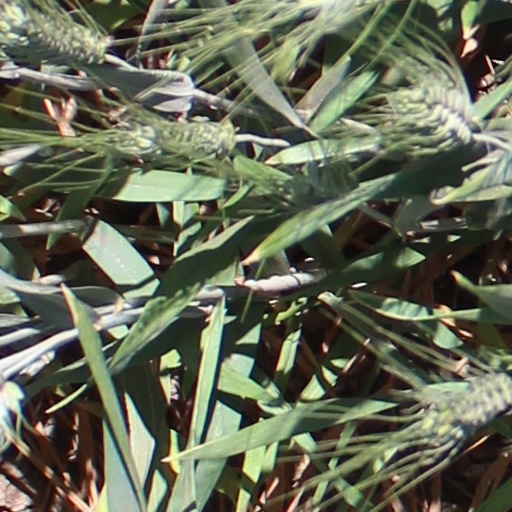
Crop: wheat